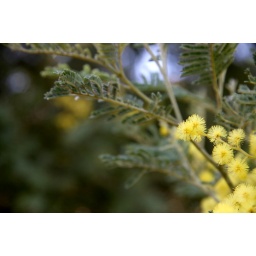
Found a small wattle tree at Condor Creek in Canberra - always a good sign that spring is here